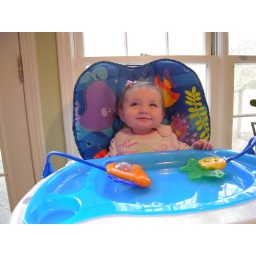
This high chair is from her great uncle Bird, and she loves sitting in it and... chewing on it.